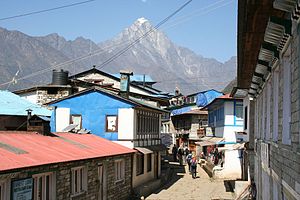
Lukla / Billeder fra Lukla
Lukla er en landsby i Khumbu regionen i den østlige del af Nepal, hvor de fleste Himalaya-ekspeditioner har deres udgangspunkt mod Mount Everest.